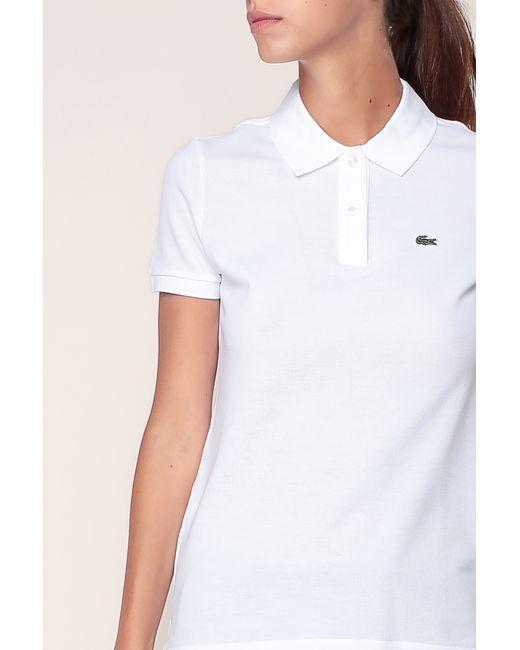
Lacoste Slim Fit Poloshirt kurzarm weiß